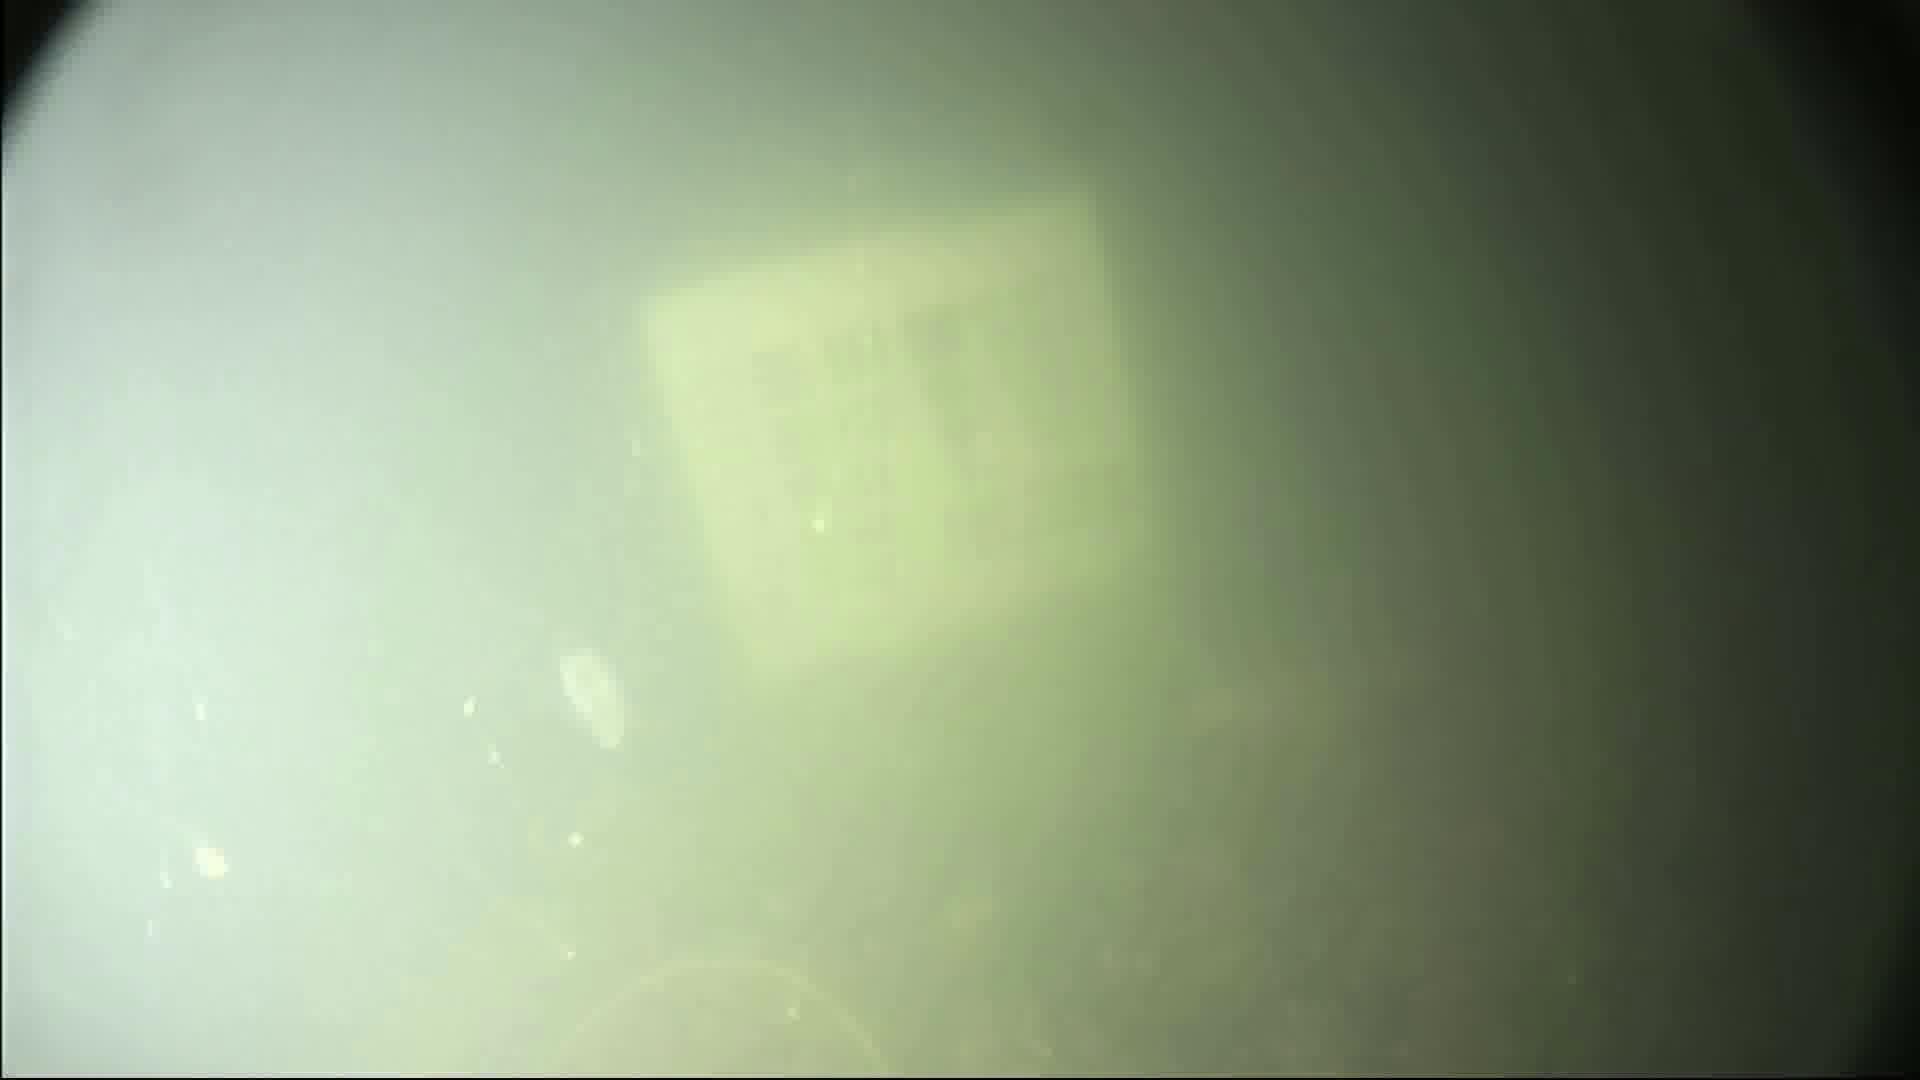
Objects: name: jellyfish